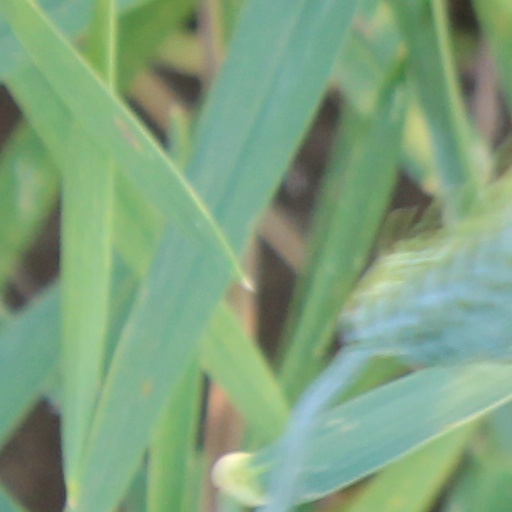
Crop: wheat